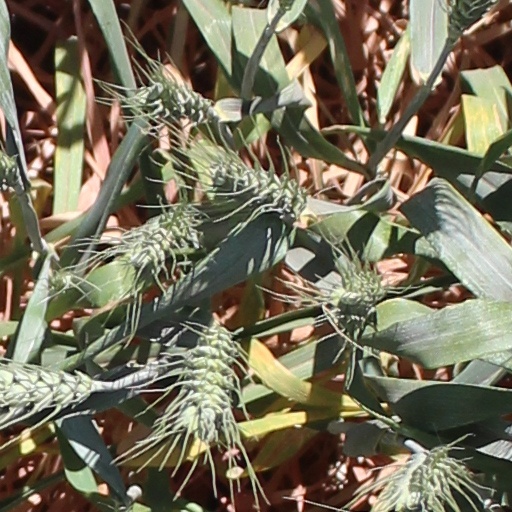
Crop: wheat